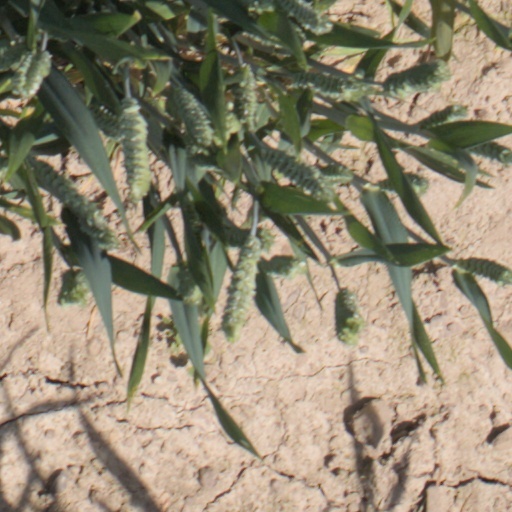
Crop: wheat